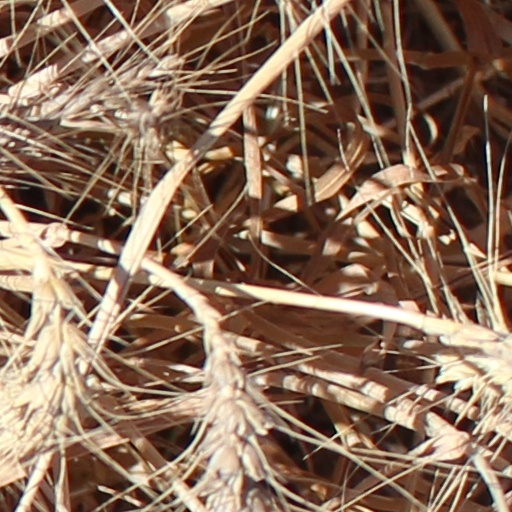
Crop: wheat